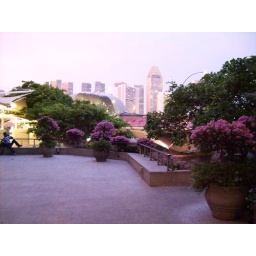
Shot of singapore at dusk. The sky is actually really pink here, just doesnt really show up in the picture